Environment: lab
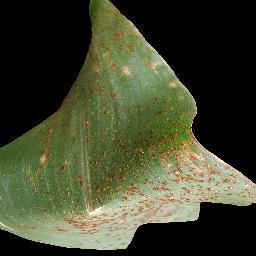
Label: common_rust